History of Singapore Airlines

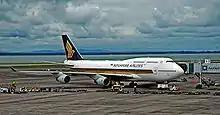
A Singapore Airlines Boeing 747-400, dubbed "Megatop", at Auckland Airport, New Zealand. The "Megatop" was the flagship of the airline from 1989 until the introduction of the Airbus A380 in October 2007

In 2004, SIA began non-stop trans-Pacific flights from Singapore to Los Angeles and Newark, utilising the Airbus A340-500. These flights marked the first non-stop air services between Singapore and the US. The Singapore to Newark flight held the record for the longest scheduled commercial flight, with a flying time of about 18 hours each way. Singapore Airlines converted its five Airbus A340-500 aircraft from a 64 Business Class/117 Premium Economy Class configuration to a 100-seat all- Business Class configuration for its routes to Newark and Los Angeles.